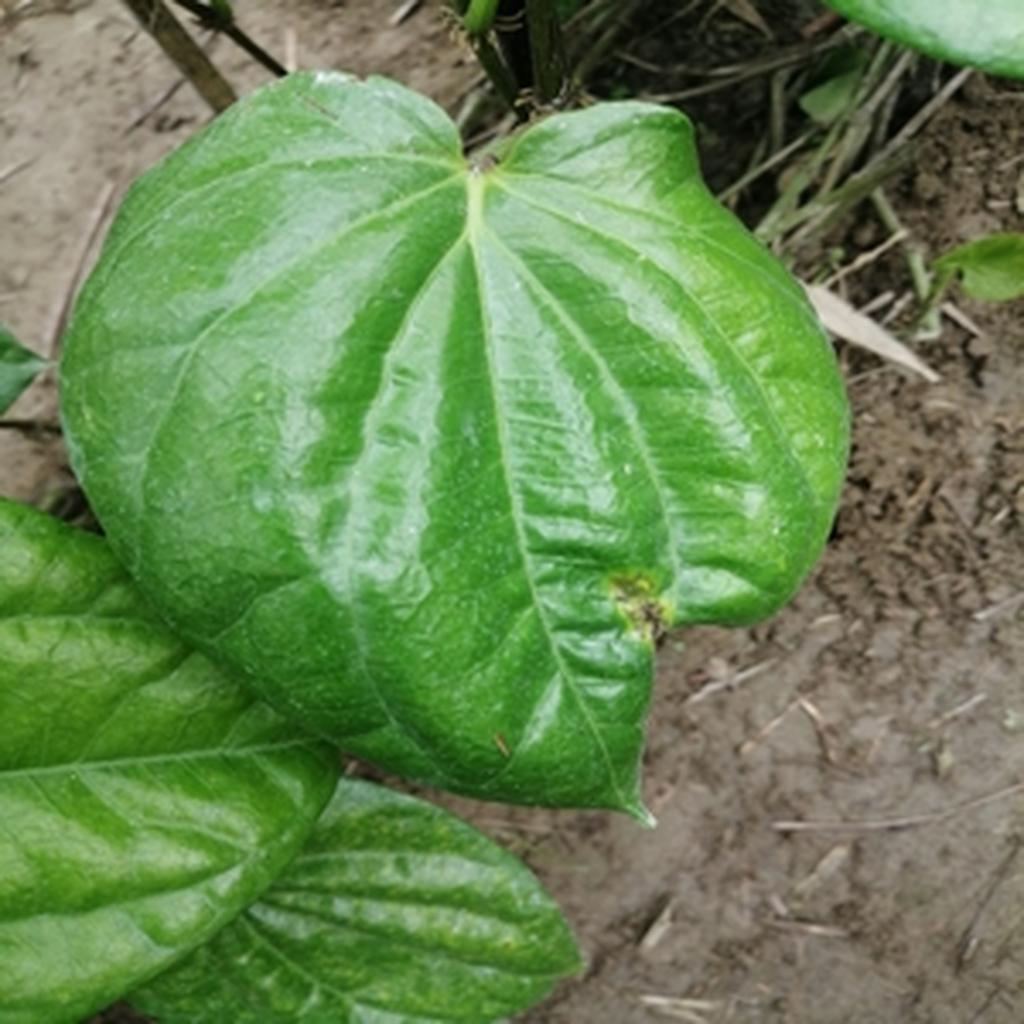
Label: Leaf_Spot